Gasparo Cairano

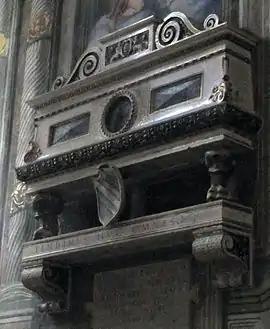
Funerary monument of Gaspare Brunelli, 1496–1500

Having gained prestige from the constructions in the Loggia, Cairano received at least two commissions from the nobility of Brescia. Involved in the leadership of the new administration, they were certainly aware of his ability. There are papers dating back to 1496 that document Cairano's commission for the Tomb of Gaspare Brunelli, which, in 1500, was placed in the Brunelli chapel within the Church of St Francis. During the same period, the Caprioli family commissioned the tomb of Luigi Caprioli to be placed within their chapel in the church of San Giorgio, probably together with other sculptures, made probably in collaboration with the Sanmicheli workshop, to which is attributed the marble jamb decorated with candelabras.